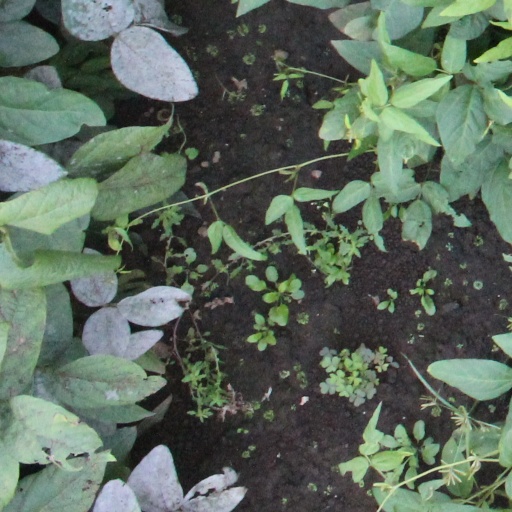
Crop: soybean